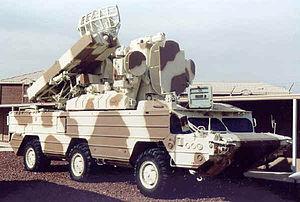
Le 9K33 OSA est un véhicule antiaérien équipé de missile sol-air à haute mobilité et de très courte portée, de conception soviétique. Son indice GRAU est 9K33, et son code OTAN est SA-8 Gecko.